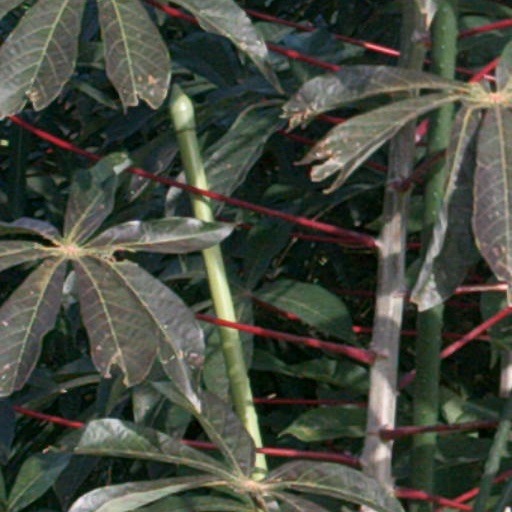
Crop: cassava